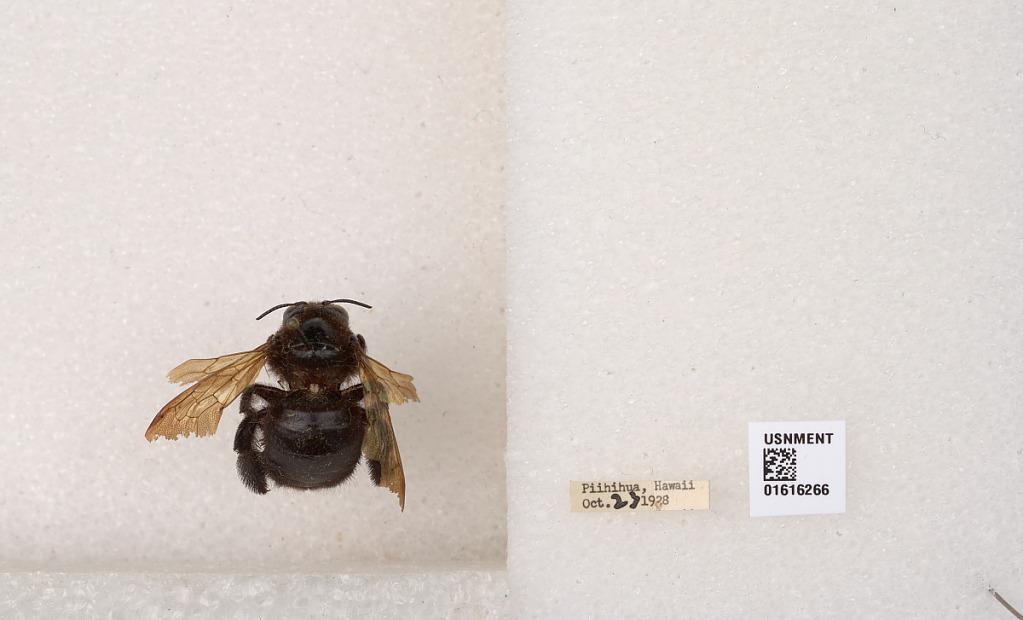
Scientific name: Xylocopa (Neoxylocopa) sonorina Smith
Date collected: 1928-10-23
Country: United States
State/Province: Hawaii
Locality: Piihihua